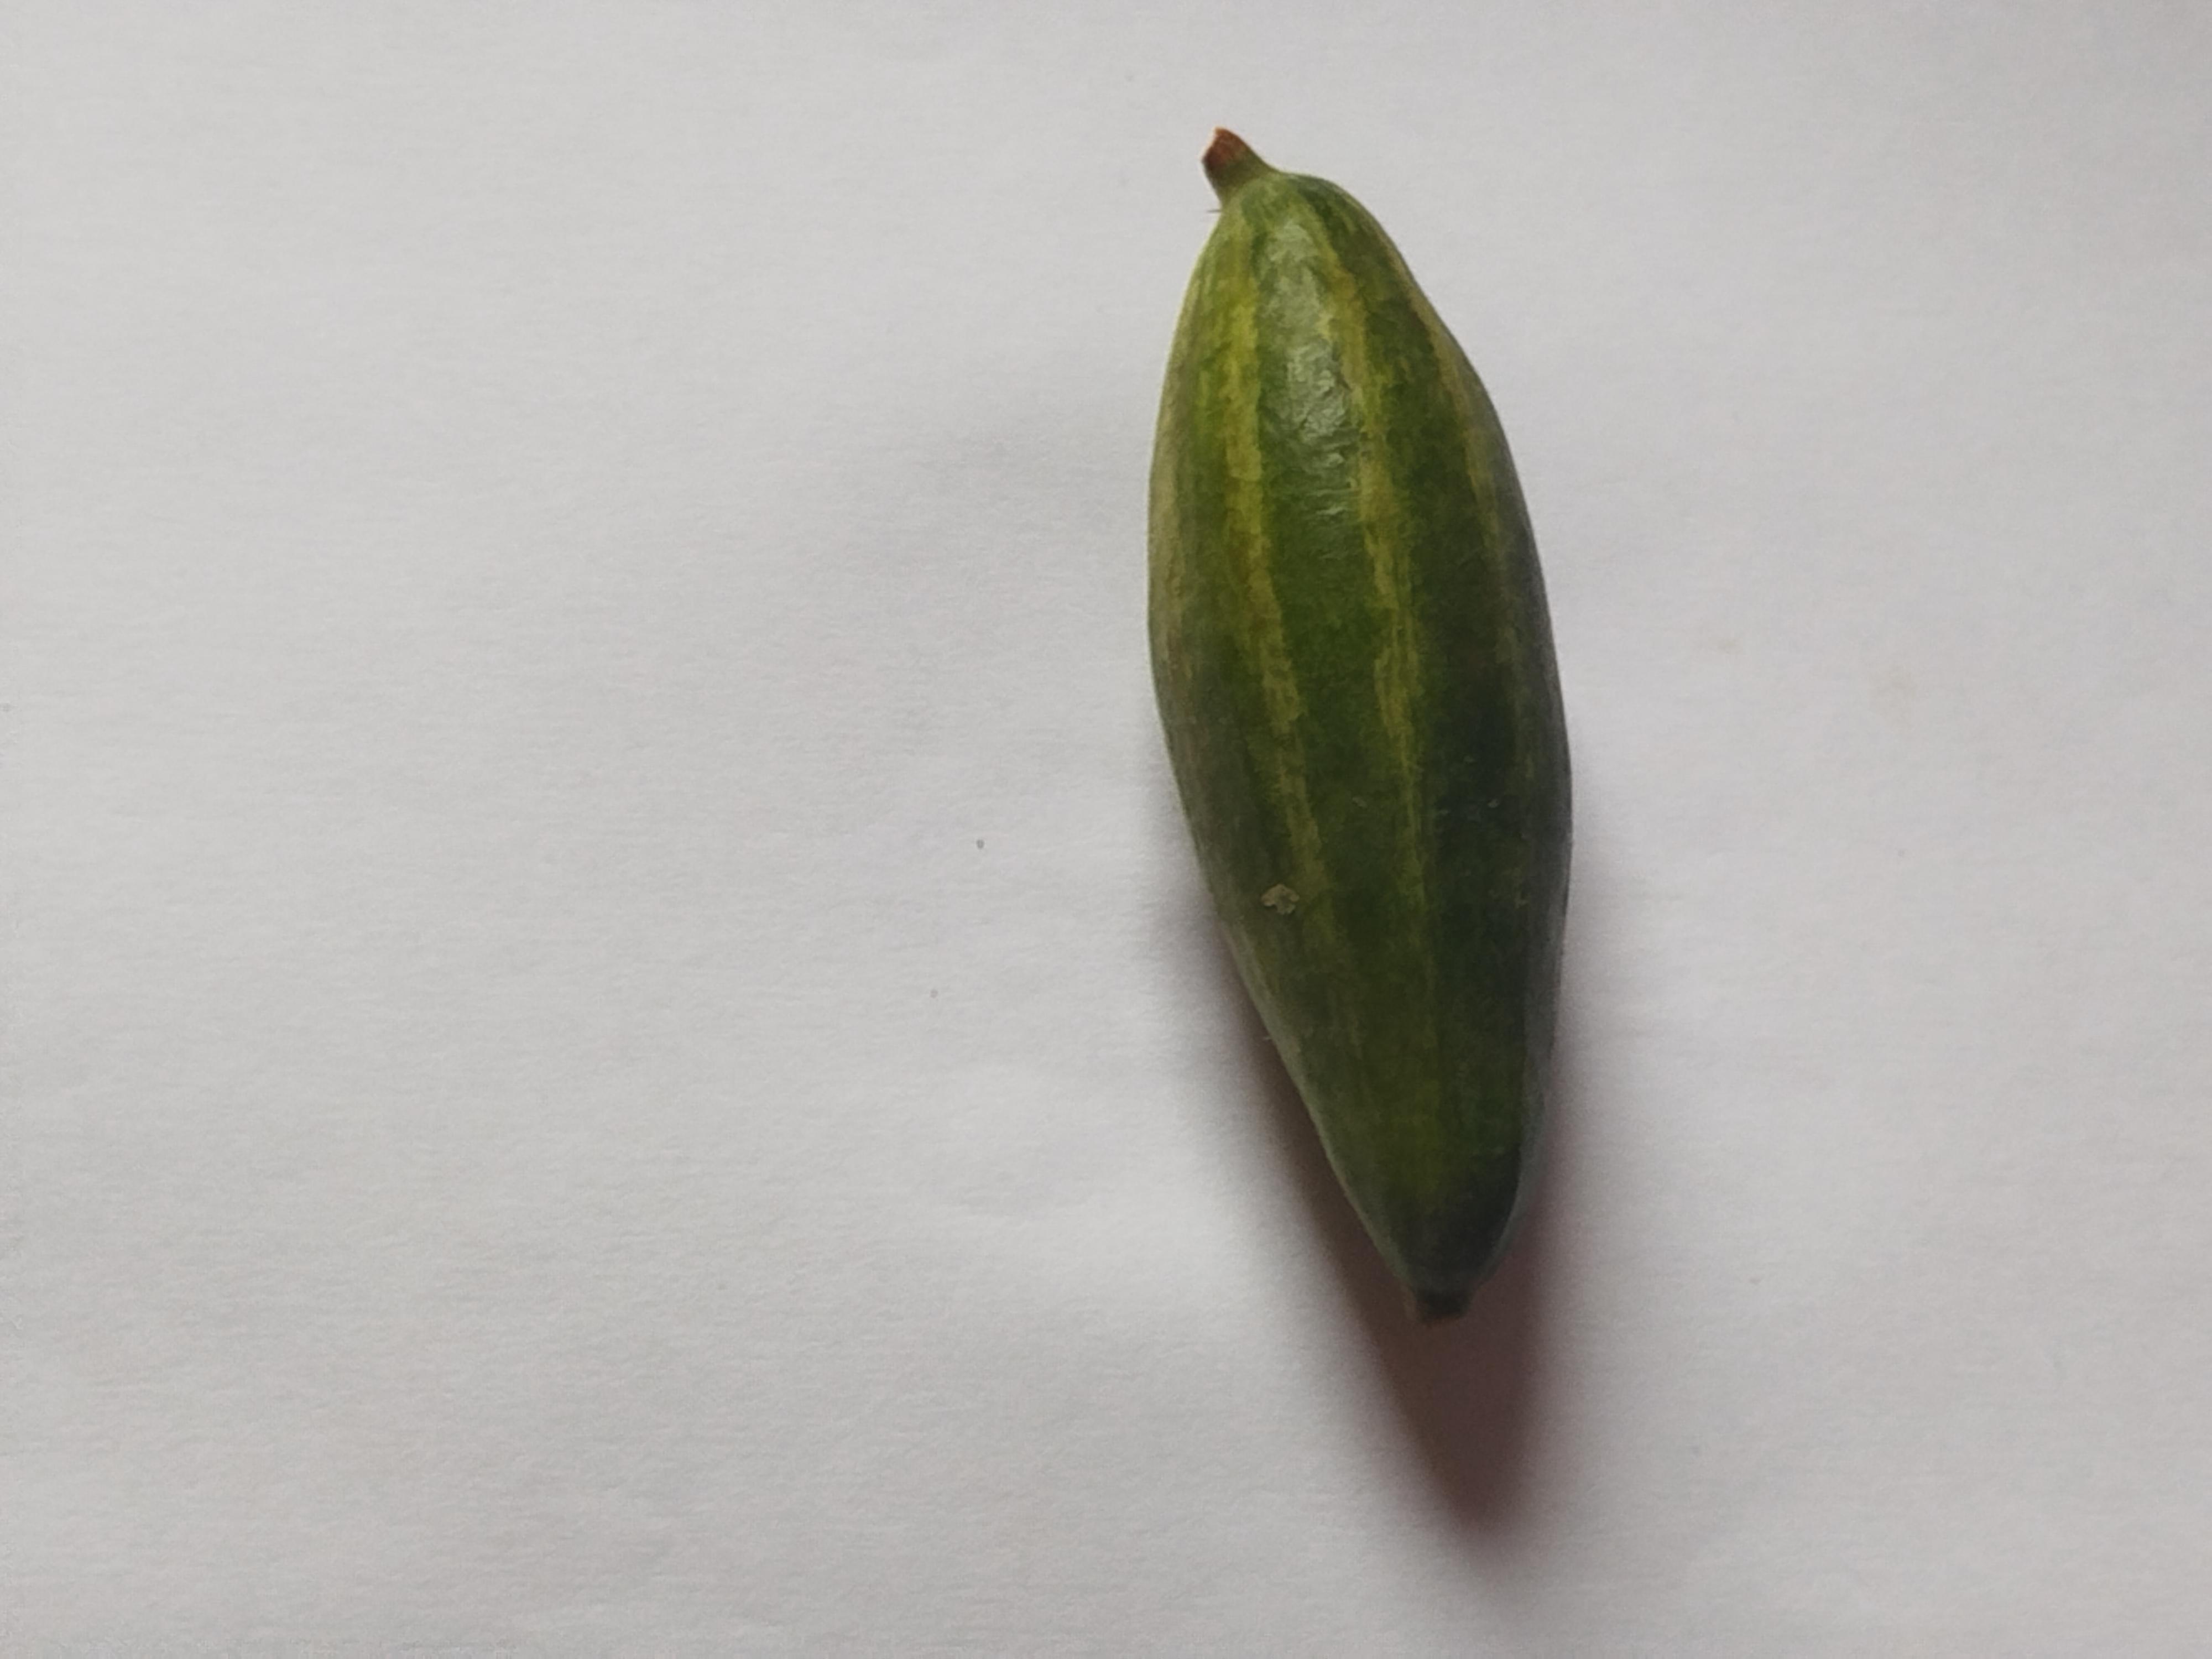
Label: Pointed gourd